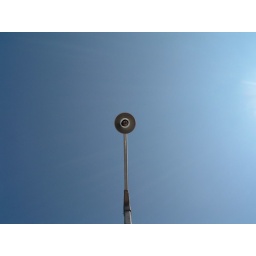
A street lamp in Old Mandeville.